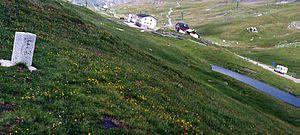
Col du Petit-Saint-Bernard, vue de la partie italienne. Cliché perso. Aperçu du côté italien du col. Au premier plan, la borne frontière 6A5. On distingue, sur la bosse, les restes de la mansio romaine.
Le col du Petit-Saint-Bernard est un col alpin qui sépare la Tarentaise, c’est-à-dire la vallée de l'Isère, de la vallée d'Aoste. D'altitude modérée par rapport à son homologue suisse, il est le seul passage carrossable reliant les vallées savoyardes et valdôtaines. Il forme une encoche entre les pointes schisteuses de Lancebranlette au nord-ouest et le mont Valaisan au sud-est.